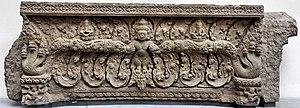
Musée Guimet, Paris: linteau khmer. Origine: Kapilapura, style: Preah Ko, dernier quart du IXe siècle, grès. Garuda maitrisant des nagas, et deux rishis
L'architecture khmère est un style très spécifique de construction propre à l'Empire khmer, inspiré des édifices religieux hindouistes de l'Inde et qui affirma le caractère sacré du pouvoir des rois khmers déifiés par des temples gigantesques. Le site le plus connu est celui d'Angkor au Cambodge.